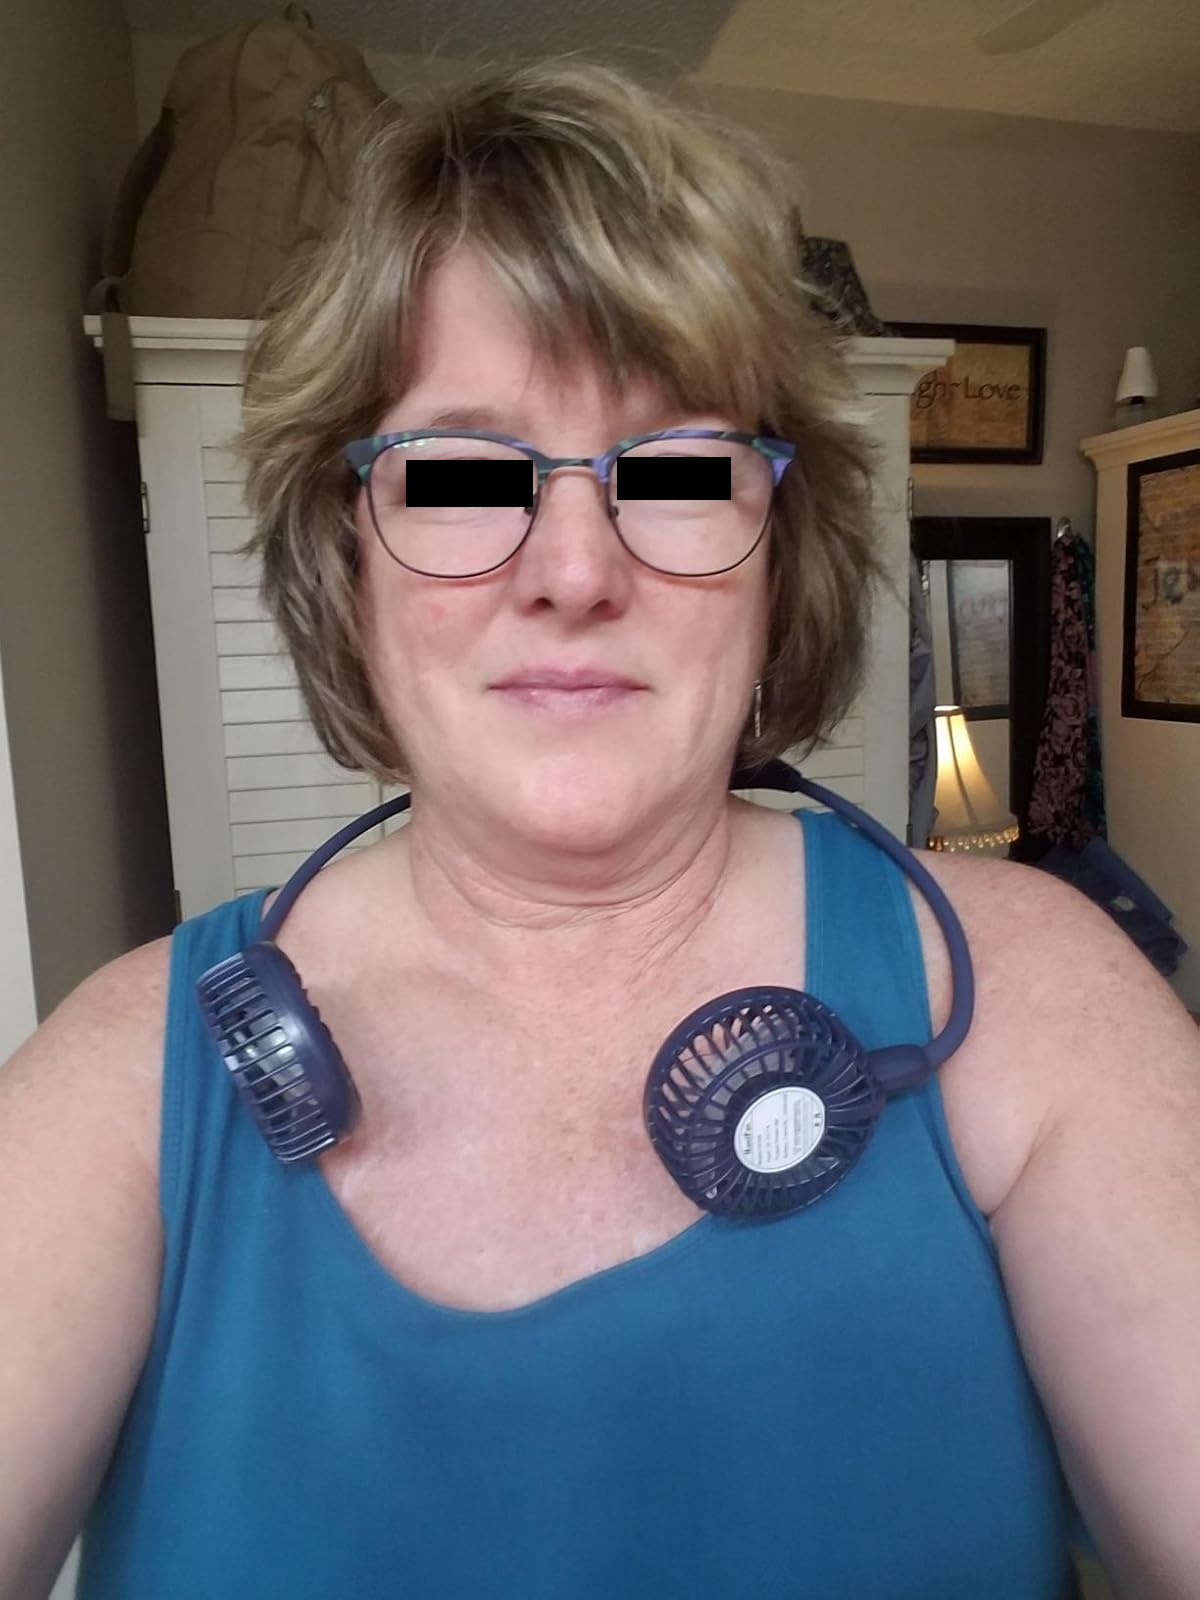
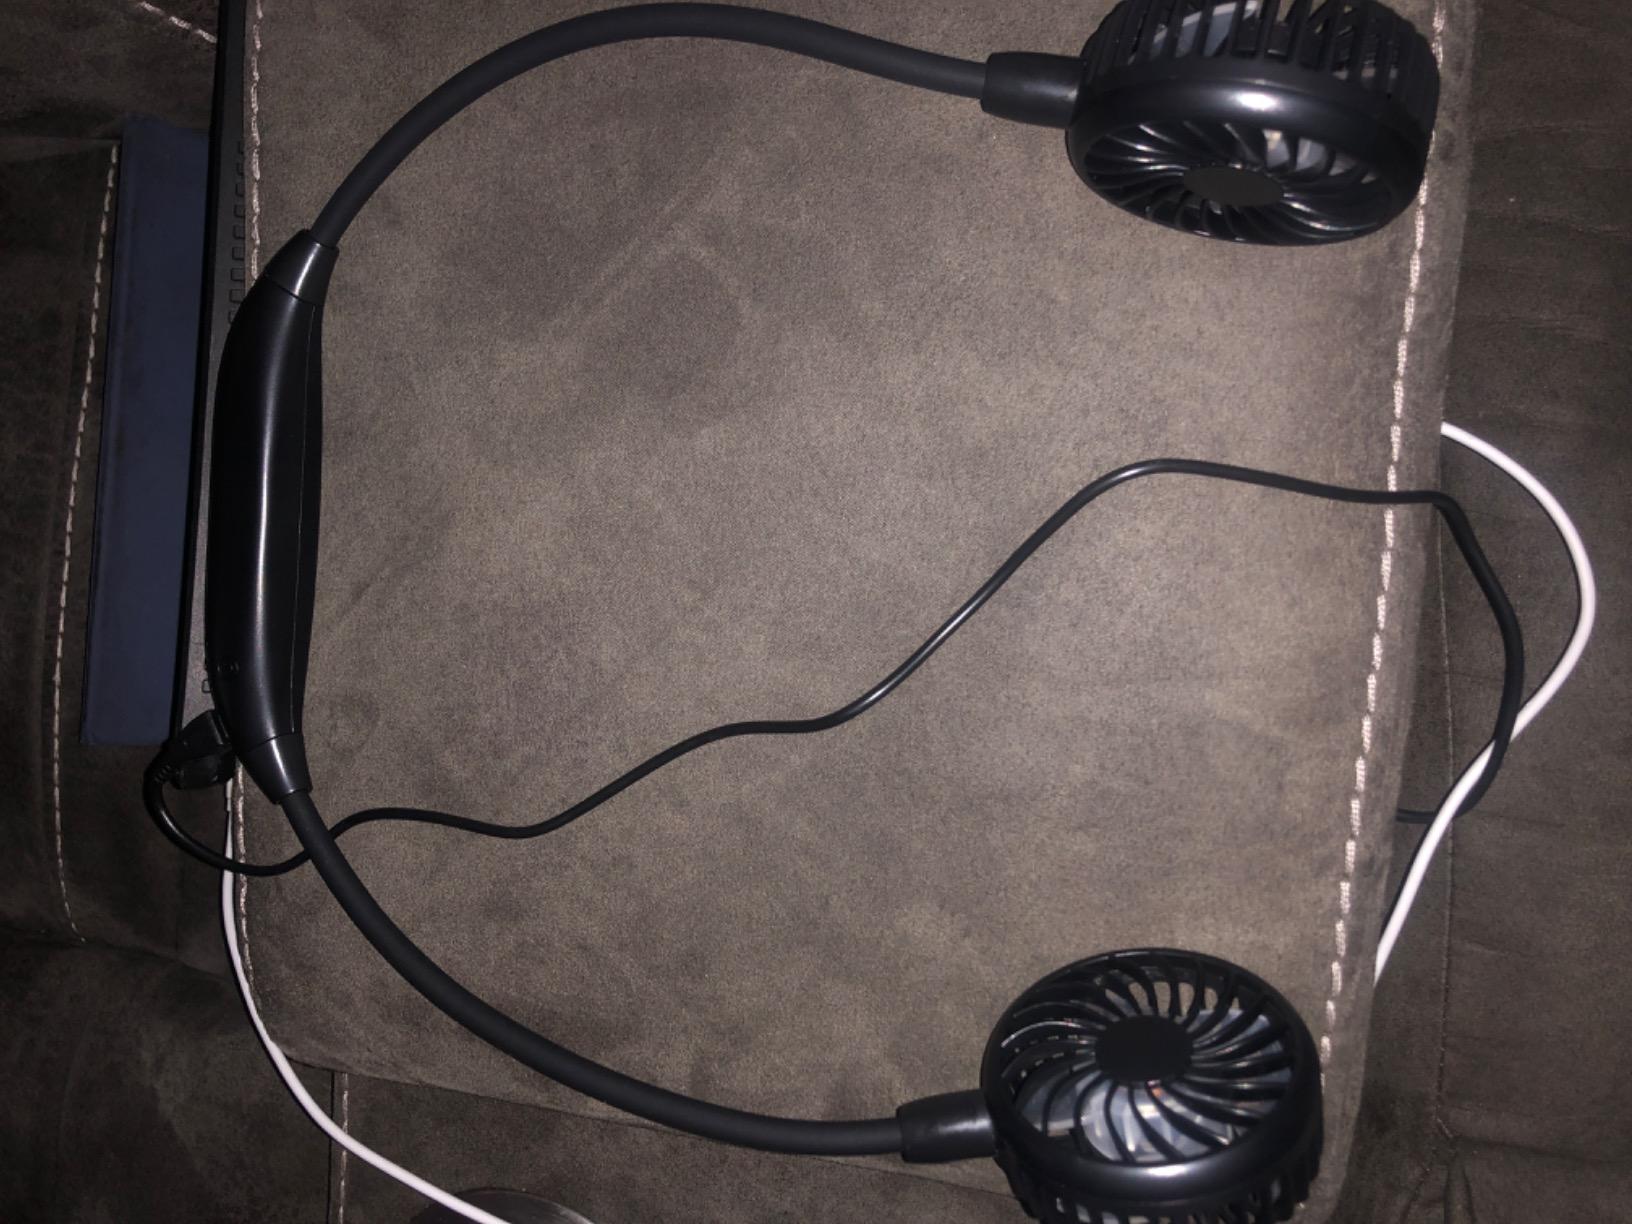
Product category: fan
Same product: no